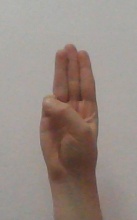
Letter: thaa